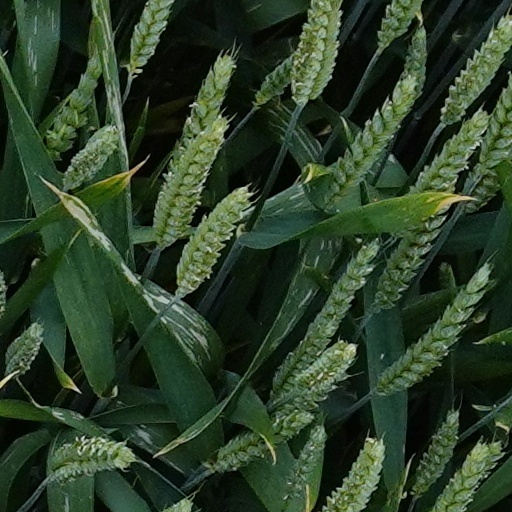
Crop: wheat